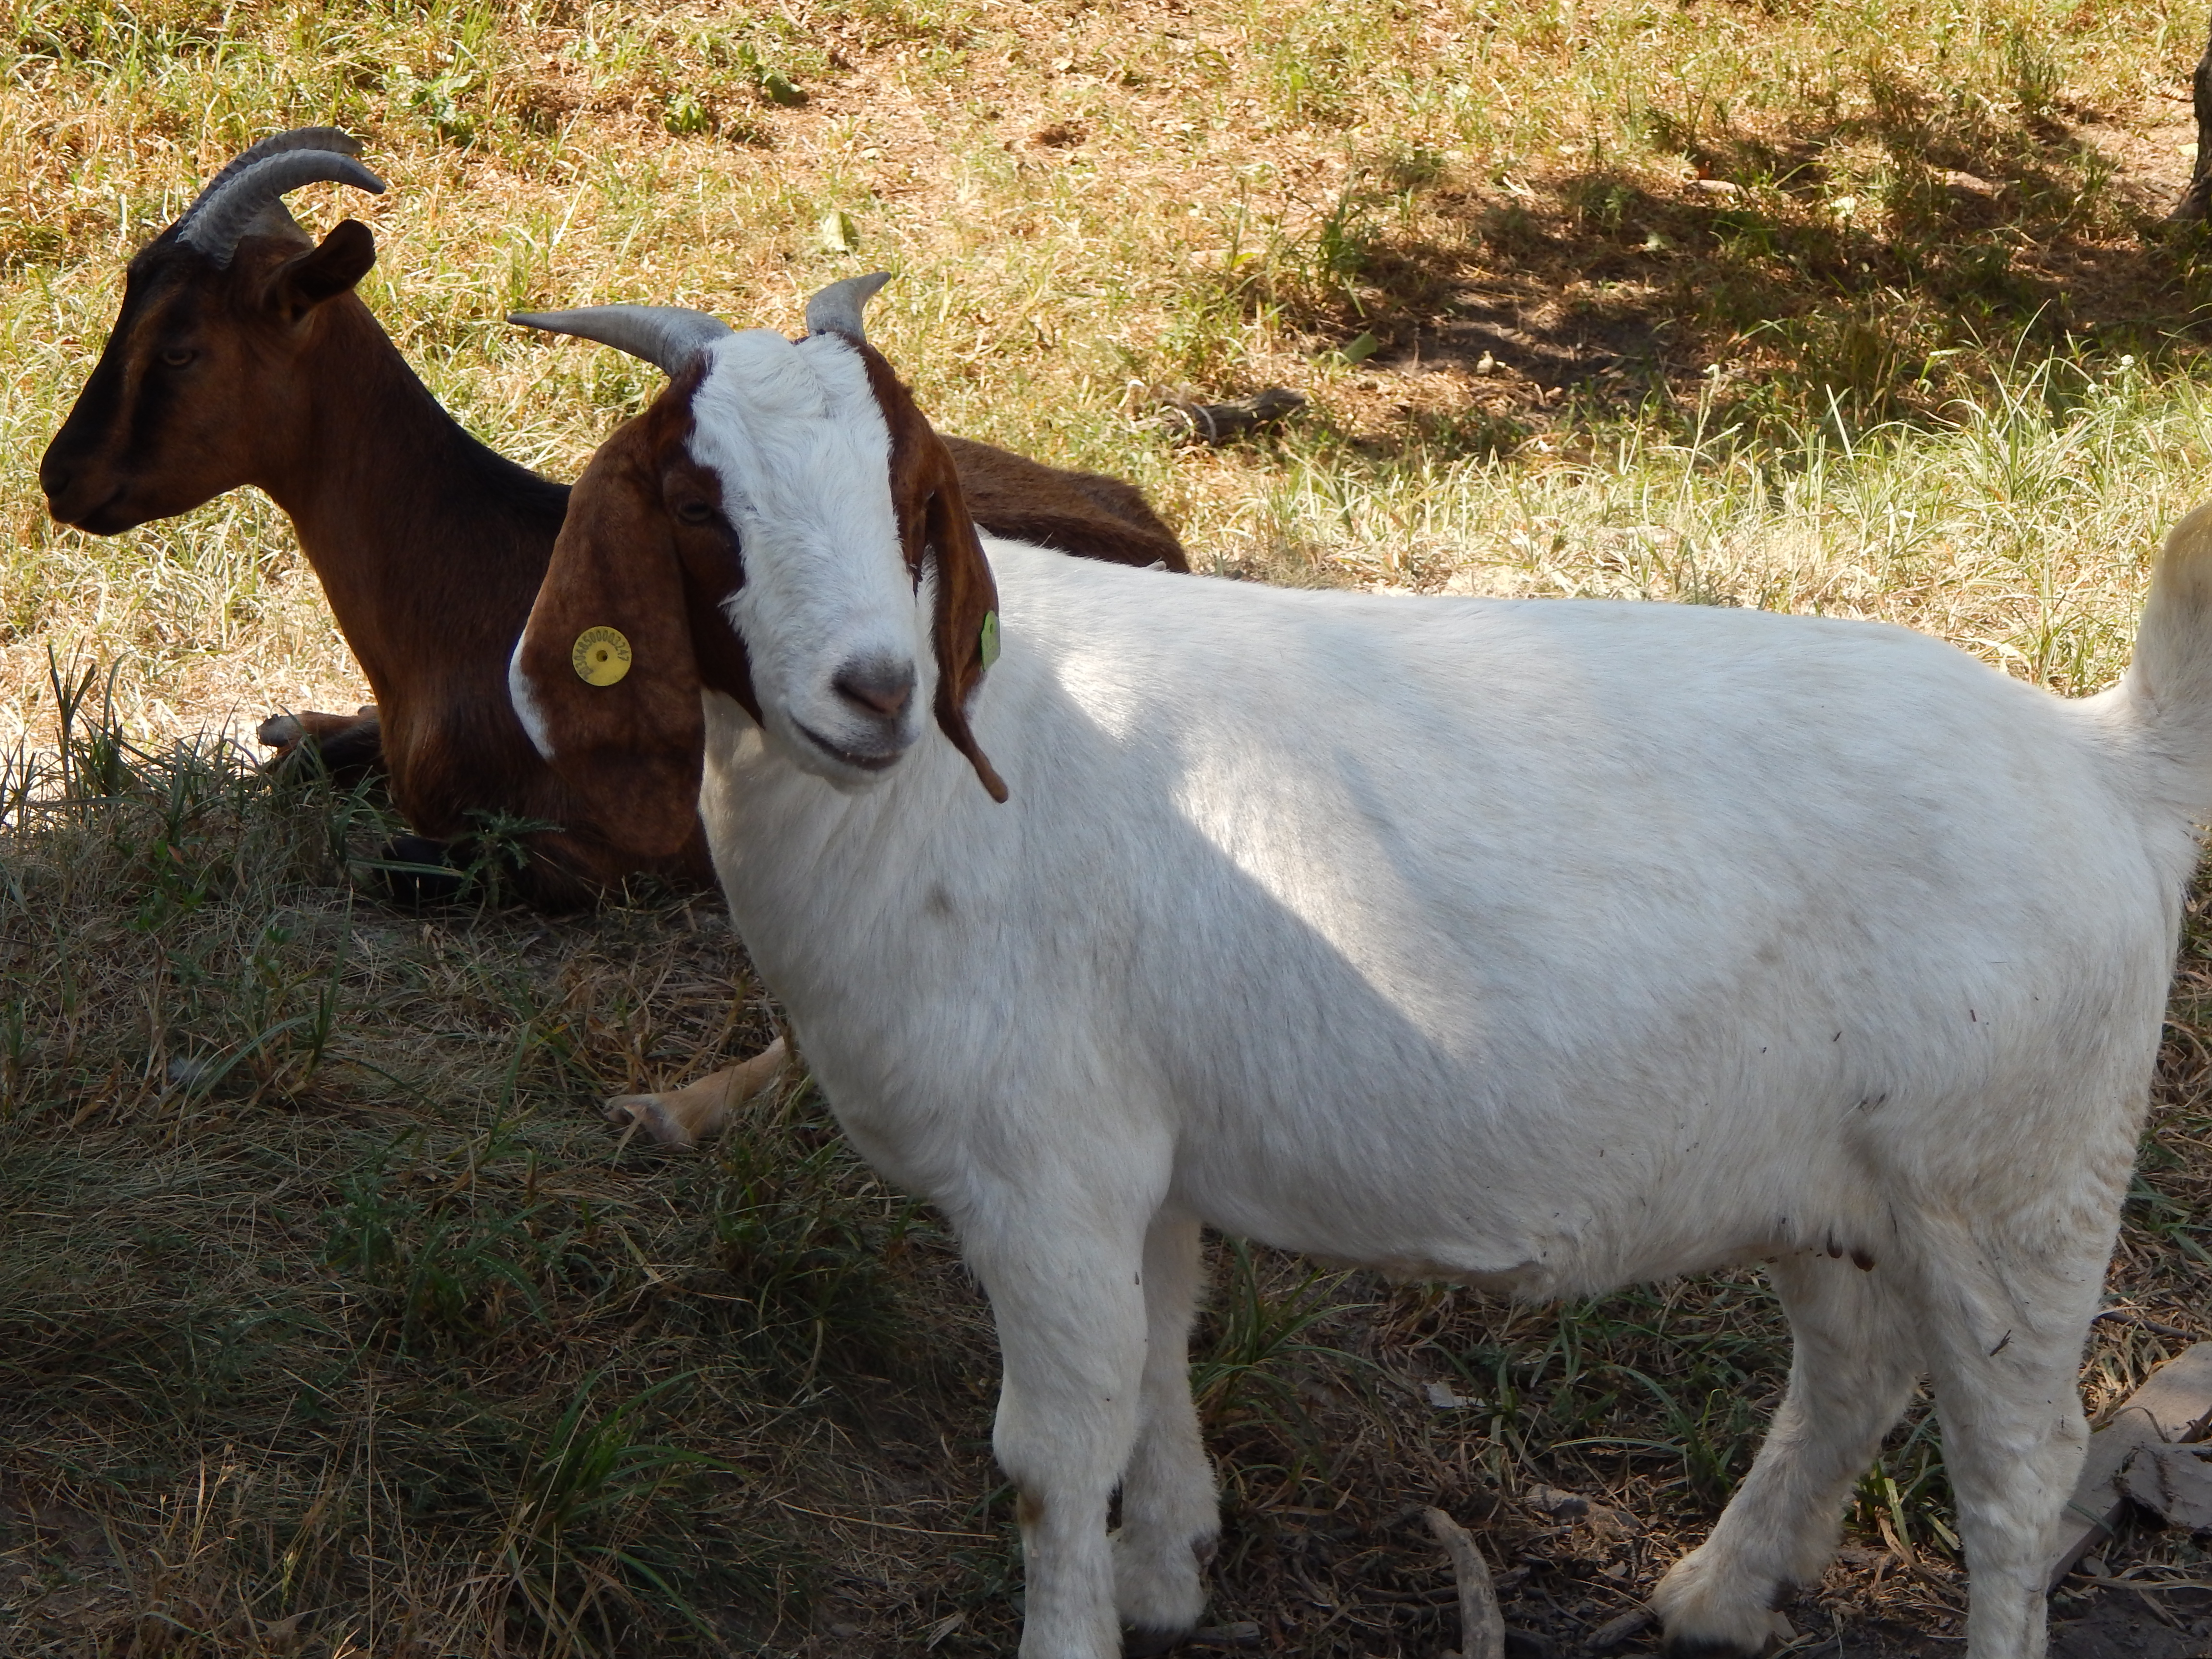
animal, background, animals, nature, winter, lemur, white, head, mammal, tiger, beautiful, wild, wildlife, cat, zoo, cage, enclosure, portrait, cute, park, domestic, face, field, scene, funny, goats, goat, cow goat family, fauna, goat antelope, livestock, pasture, feral goat, grass